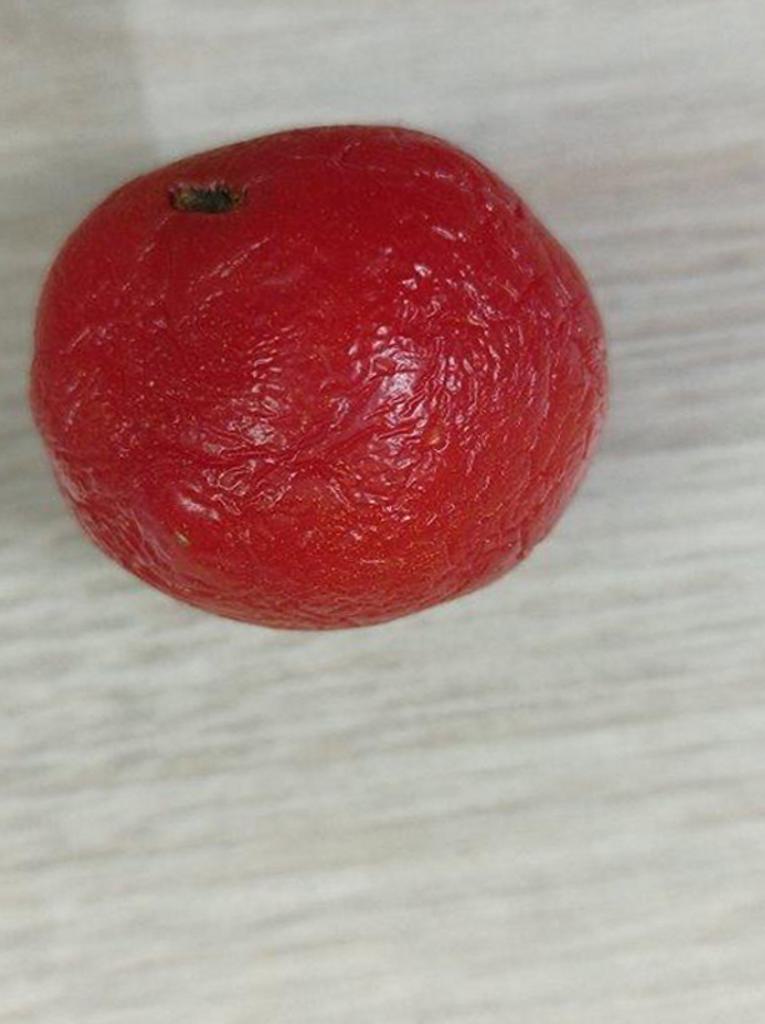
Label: Rotten